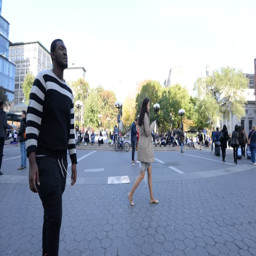
time lapse of crowds going through neighborhood .